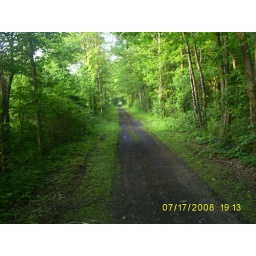
The former railroad bed built upon the original canal towpath.